Joe Vera

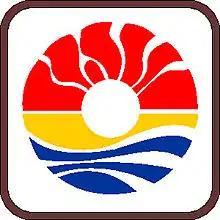
The emblem of Cancún

In 1968 he moved to Mexico City in order to work with designer and artist Giancarlo Novi and his fame grew rapidly among contemporary artists. Soon thereafter Telesistema Mexicano producer, Luis de Llano Macedo, commissioned him to design the Avandaro Rock Festival poster of 1971. This was going to open many doors for him and in 1974, having his own studio named "Joe Vera & Asociados", was commissioned by the federal government to design his most famous logo to date, the Cancun Emblem.